Adrian Peterson

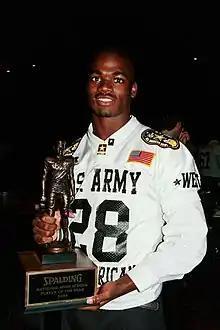
Peterson was awarded the 2003 Hall Trophy as the U.S. Army National Player of the Year.

Peterson was a three-sport standout in football, basketball, and track at Palestine High School. Peterson was most notable in football, which he played during his junior and senior years. During his sophomore year, he was not eligible to play for the Palestine High School Wildcats varsity football team. Peterson's junior season ended with 2,051 yards on 246 carries, an average of 8.3 yards per carry, and 22 touchdowns. During his junior year, he began to attract the attention of Division I recruiters, and realized he would likely have his pick of colleges after his senior year.